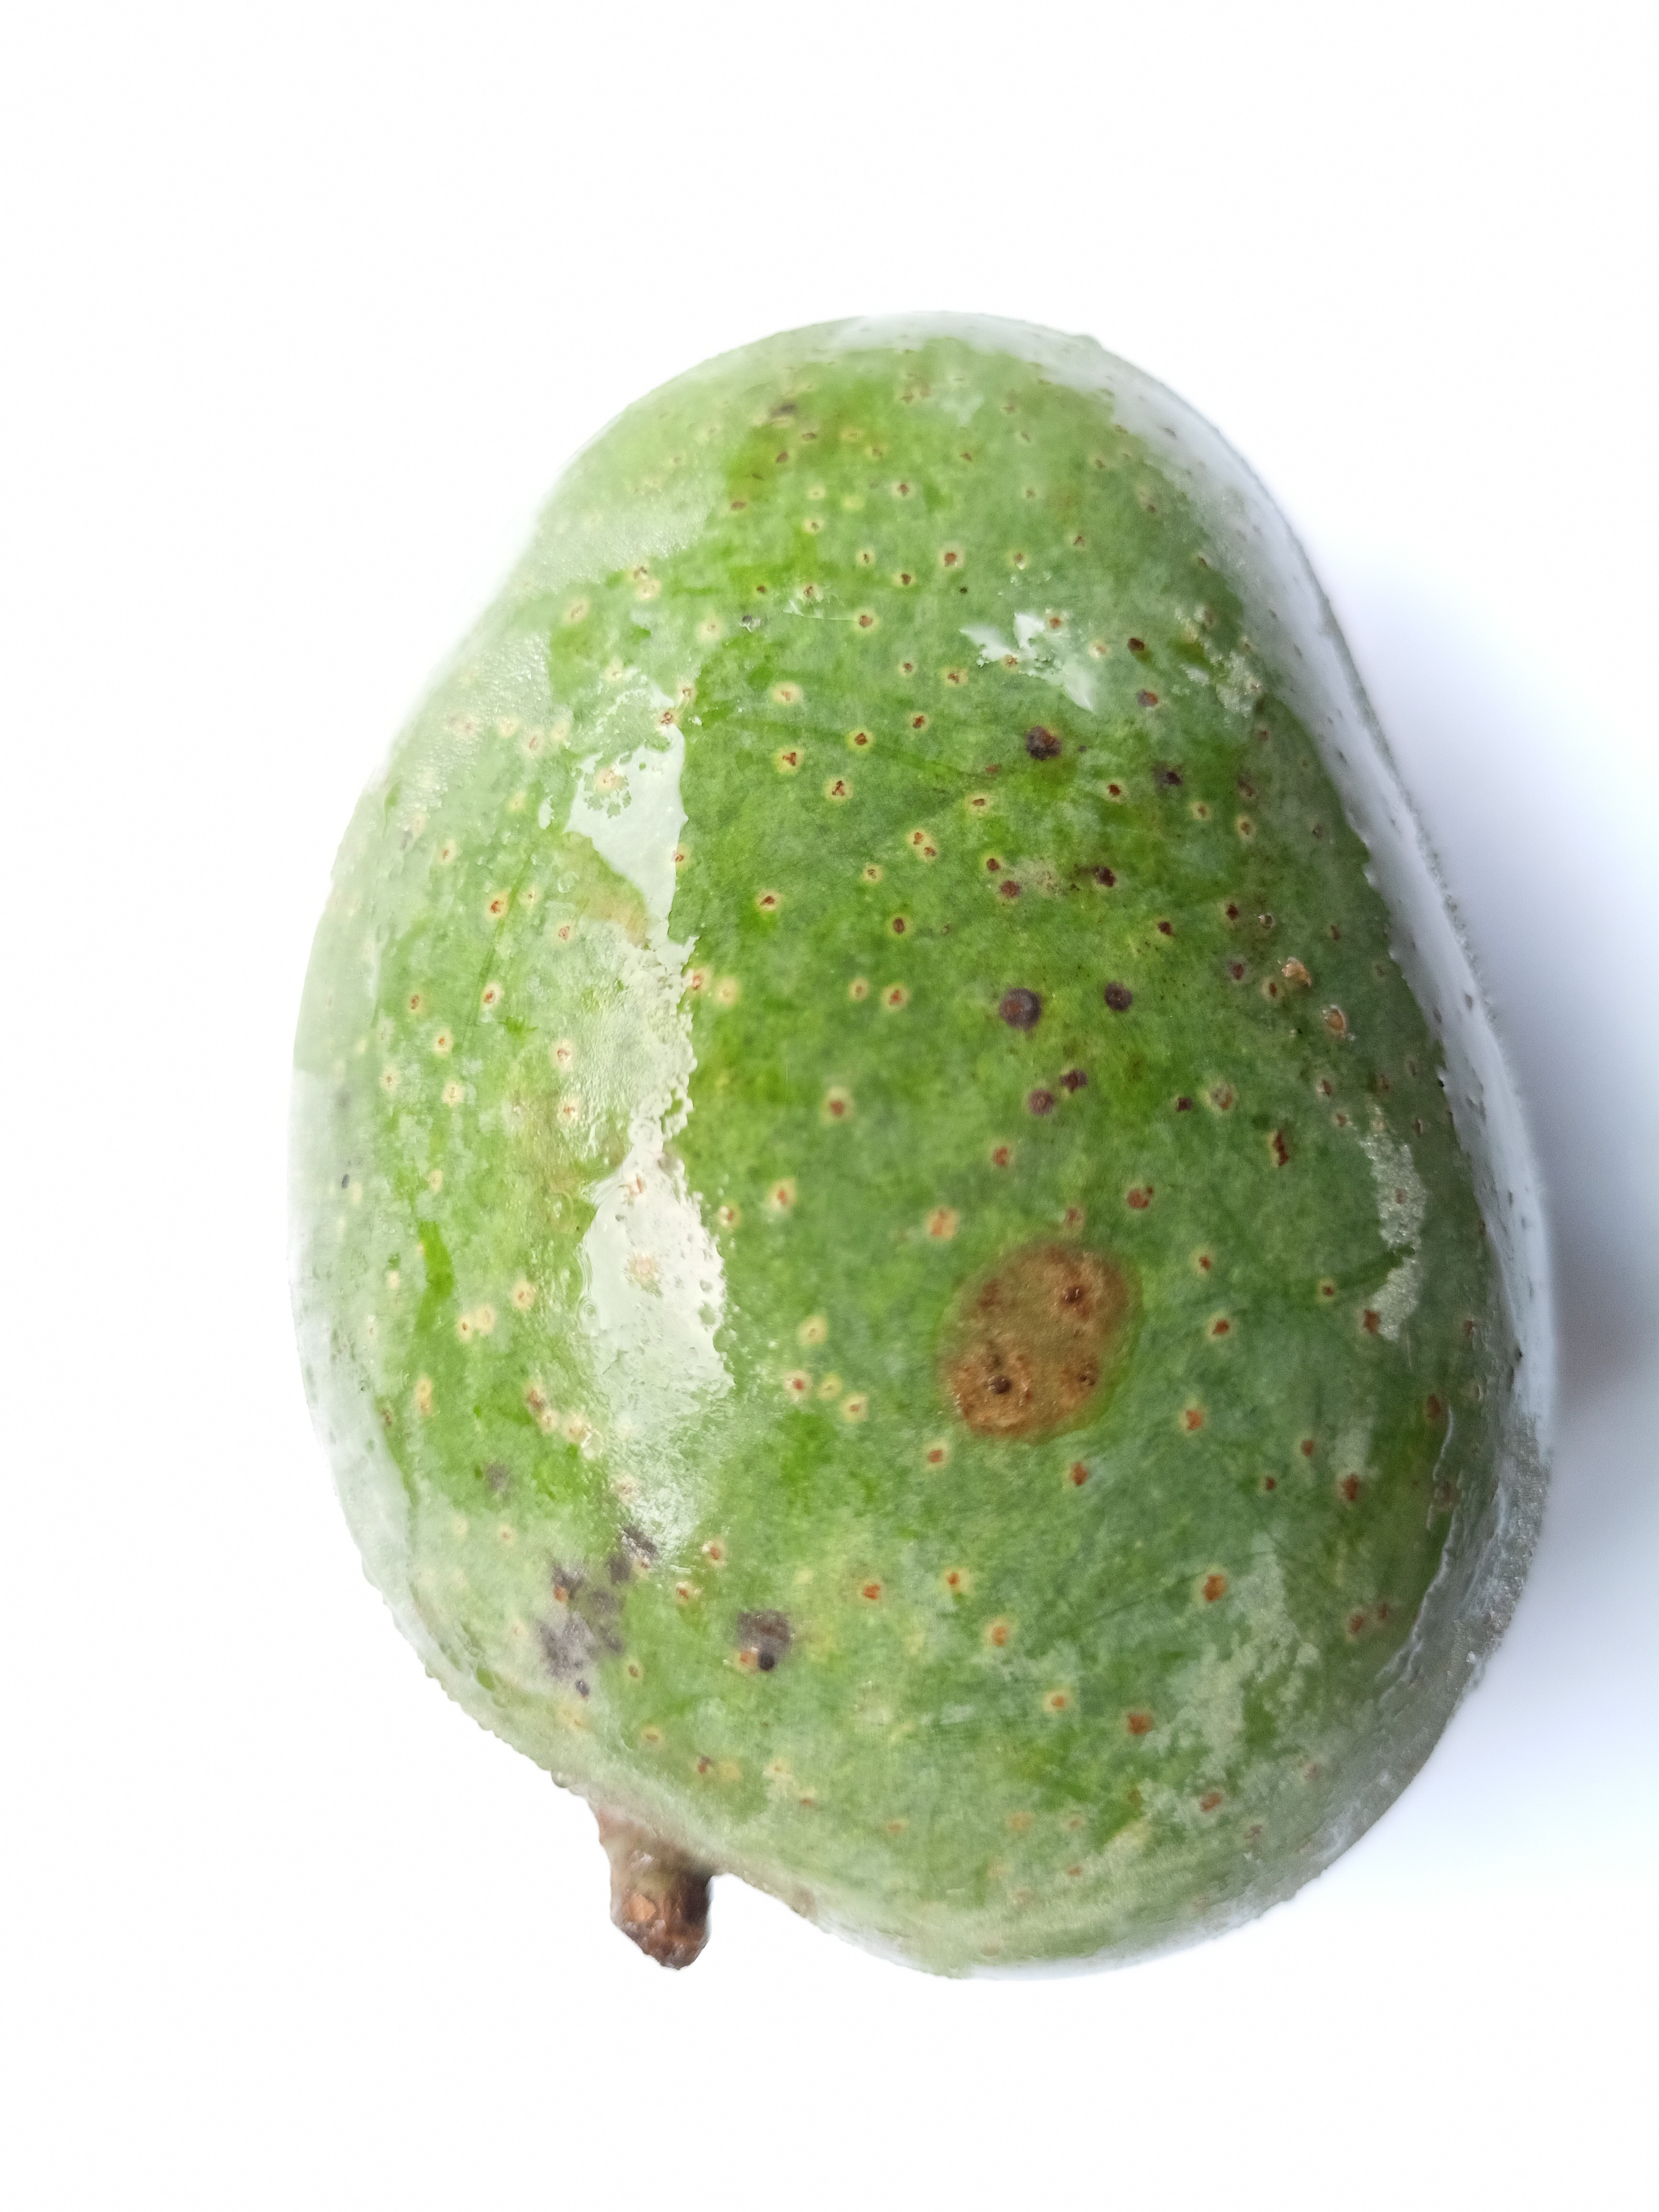
Mango variety: GopalBhog